Sunda flying lemur

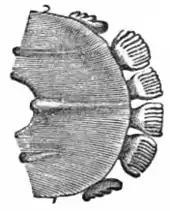
Jaw with teeth

The Sunda flying lemurs' two forms are not morphologically distinct from one another; the large form occurs on the mainland of the Sunda Shelf area and the mainland of Southeast Asia, while the dwarf form occurs in central Laos and some other adjacent islands. The Laos specimen is smaller (about 20%) than the other known mainland population.